Bill Hitch

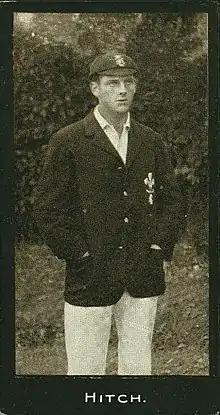

John William Hitch (7 May 1886 – 7 July 1965) was a cricketer who played for Surrey and England.